Gent–Wevelgem

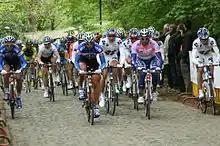
The Kemmelberg is one of the only cobbled sites in the race.

Subsequently, after hours of pounding across the Flanders flatlands and the occasional excursion to Northern France, the riders approach the hill zone in Heuvelland, which features the day's most difficult ascents. The hills are at the heart of the action and usually the sites where breakaways are formed. The race's most renowned climb is the Kemmelberg, a fully cobbled hill road in Kemmel with gradients up to 23%, but equally notorious for its difficult and technical descent.